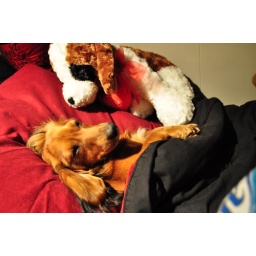
again my doggy sleeping in my bed at home.